Floyd Wilcox

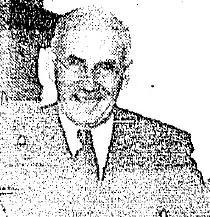
Floyd Wilcox in 1942

Floyd Cleveland Wilcox (March 17, 1886 – April 20, 1958) was the third president of Shimer College, serving from 1930 to 1935. His leadership, though marked by controversy, saw the school through the most difficult years of the Great Depression. He oversaw the transition of the school's curriculum from a two-year to a four-year junior college program.